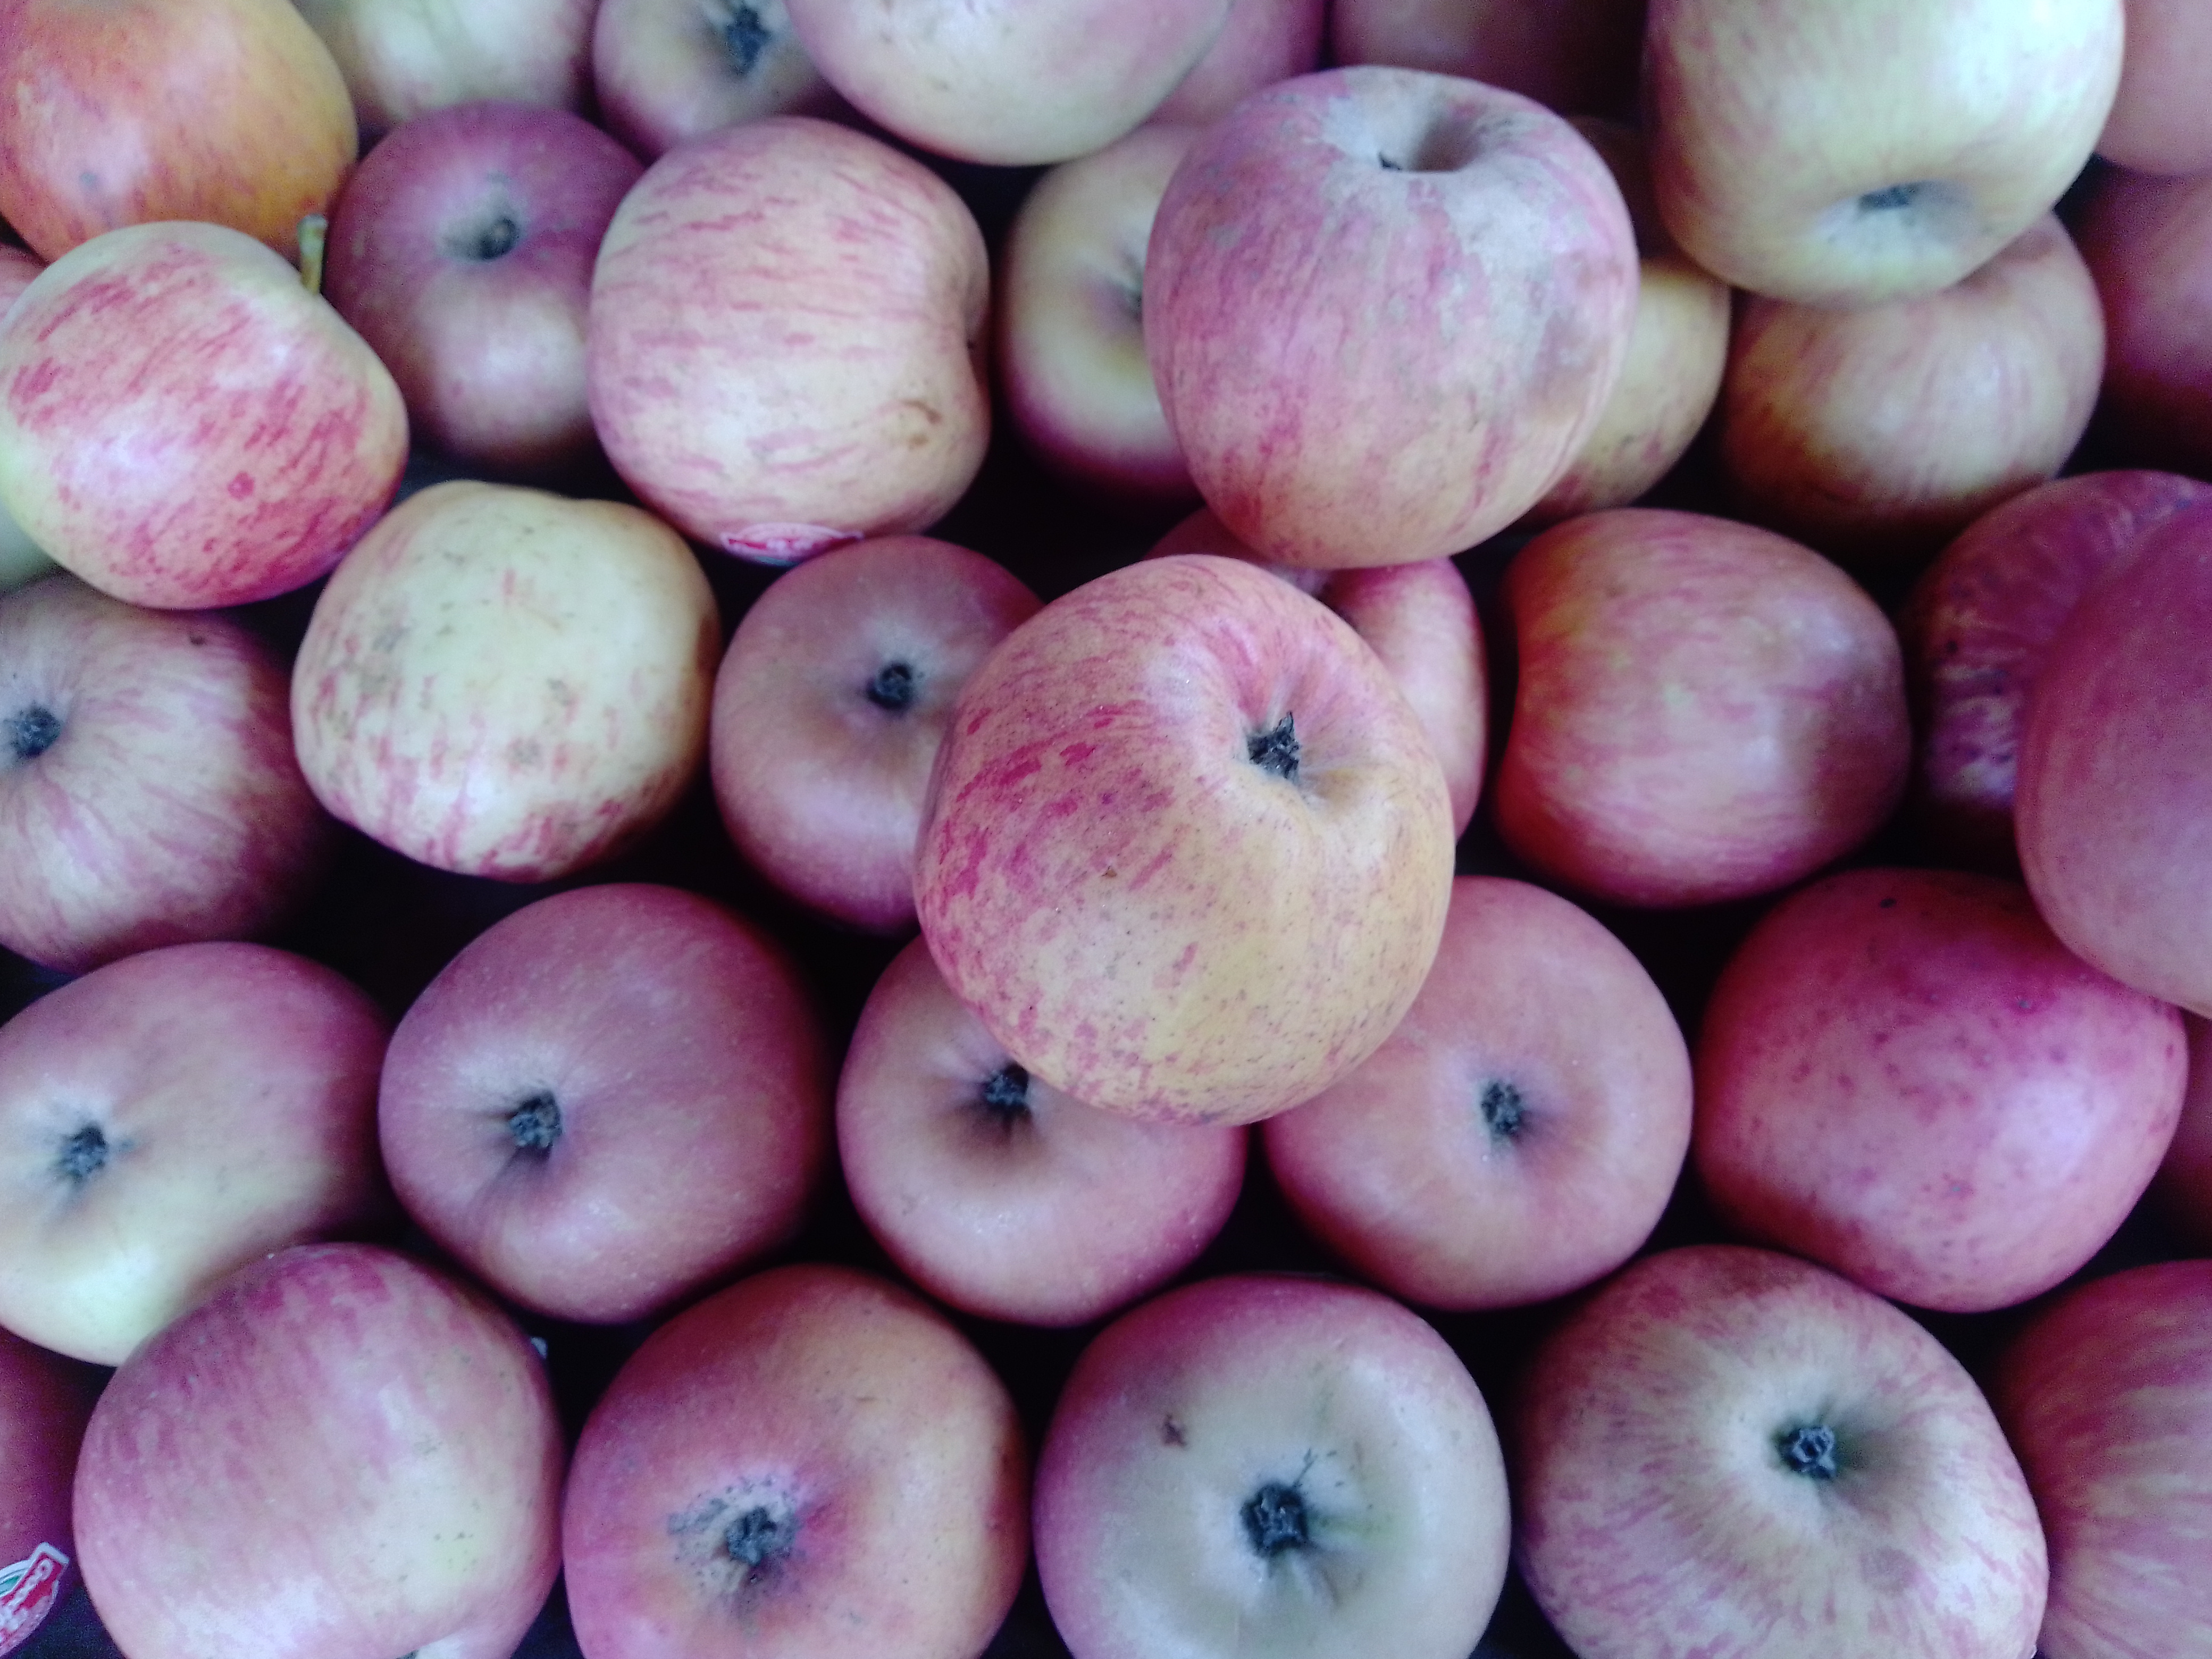
Fruit: apple
Condition: fresh